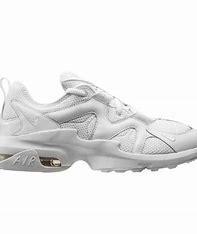
Brand: Nike
Model: Air Max Graviton